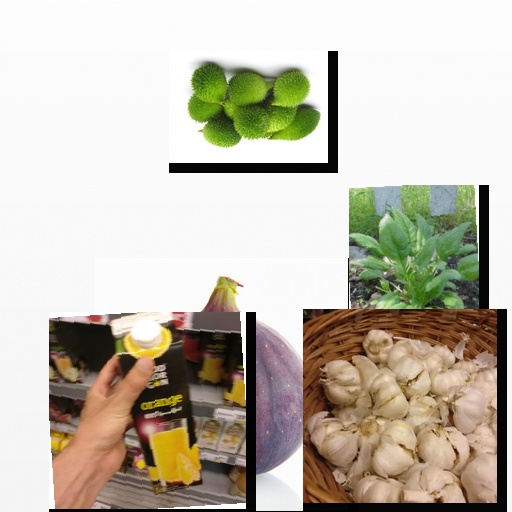
Food items: garlic, fig, orange_juice, spinach, spiny_gourd